Harebreaks Wood

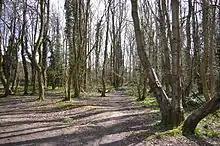

Harebreaks Wood is 5.1 hectare Local Nature Reserve in Watford in Hertfordshire. It is owned by Watford Borough Council and managed by the council and the Friends of Harebreaks Wood.